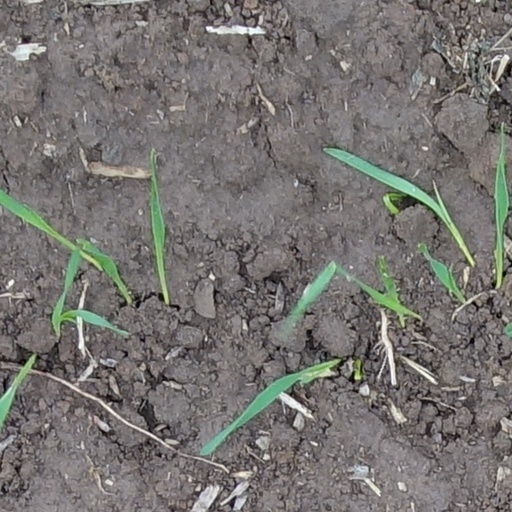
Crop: wheat